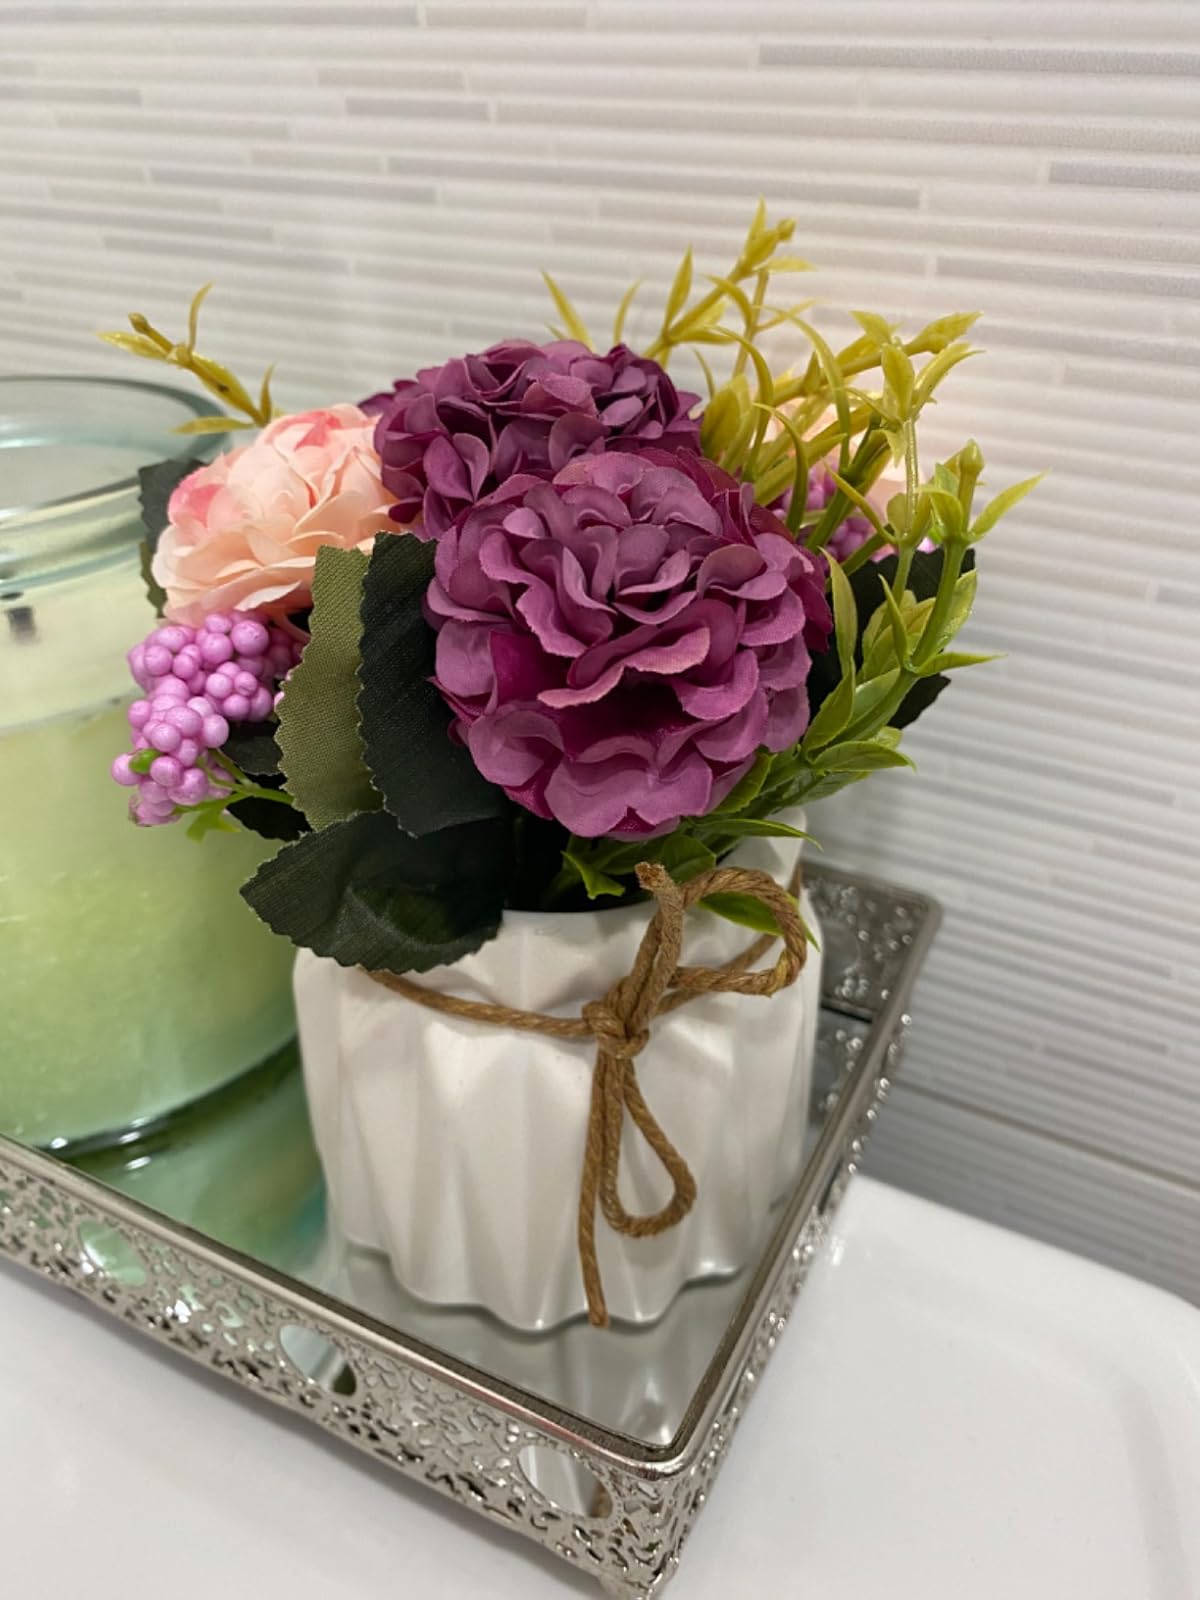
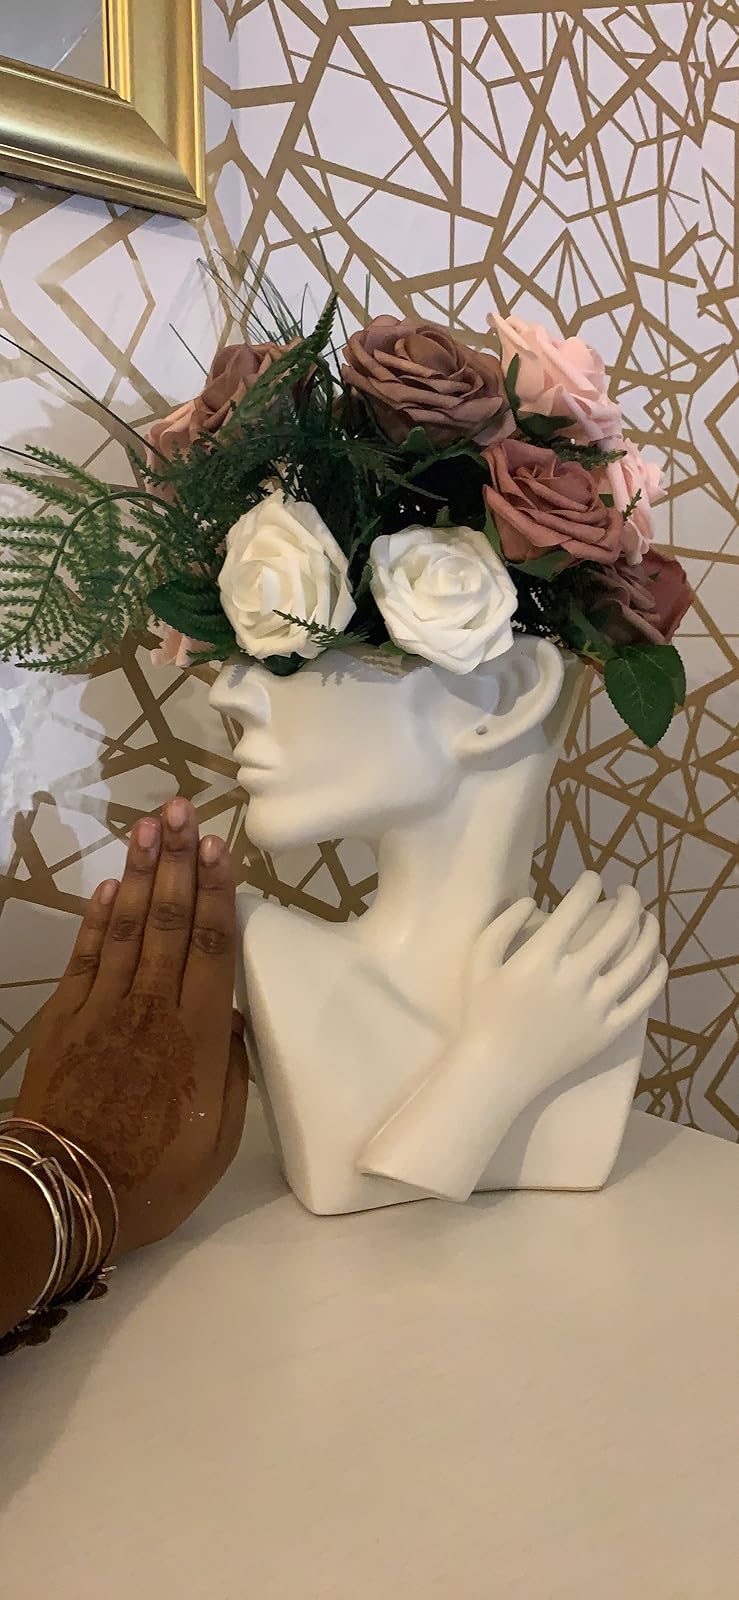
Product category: vase
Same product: no